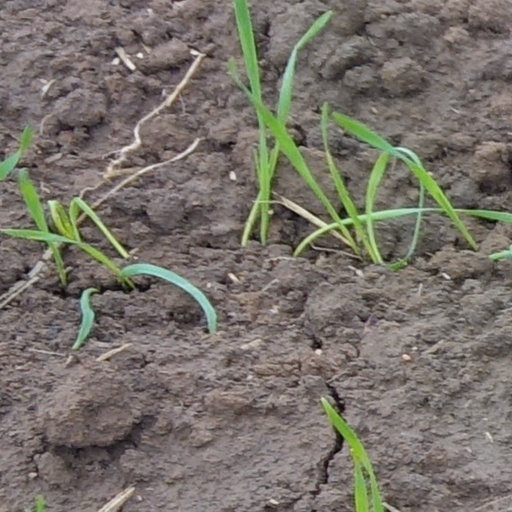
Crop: wheat